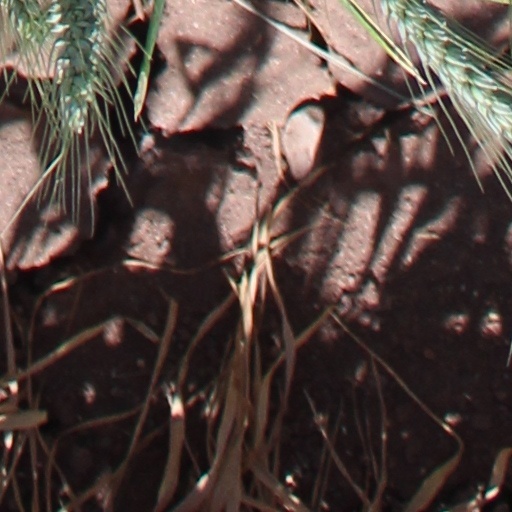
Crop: wheat